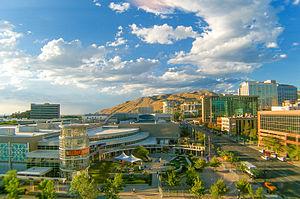
Salt Lake City, Utah, USA